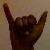
The image shows a hand gesture representing the letter 'Y' in Indian Sign Language.